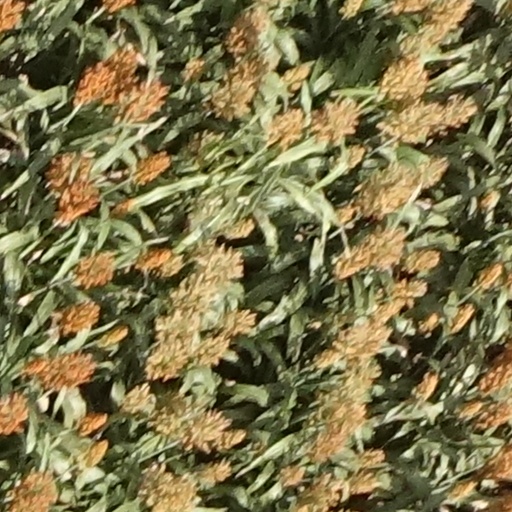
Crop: sorghum